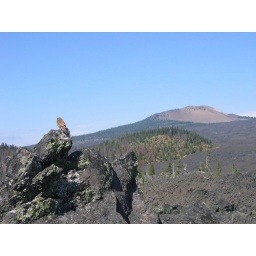
Little dive-bomber bird and &amp;quot;kipawa&amp;quot; island in the middle of lava field